Land patent

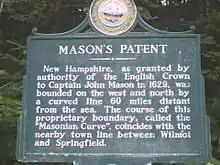
A New Hampshire historical marker commemorating a land patent from the Crown to Captain John Mason.

As England began to colonize America, the Crown made large grants of territory to individuals and companies. In turn, the companies and colonial governors later made smaller grants of land based on actual surveys of the land. Therefore, in colonial America along Atlantic seaboard, a link was established between surveying a land tract and its "patenting" as private property. Numerous other land patents were granted by the Crown for lands purchased by private individuals from Native American tribes.